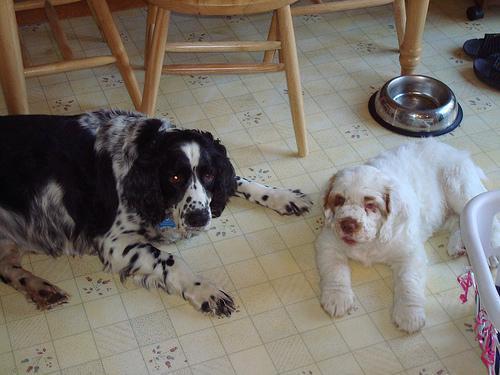
clumber